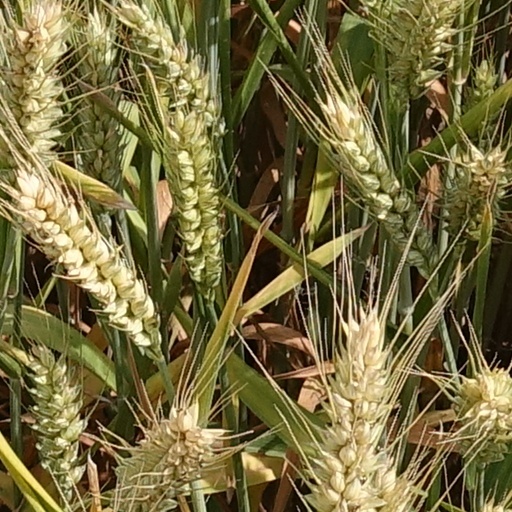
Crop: wheat